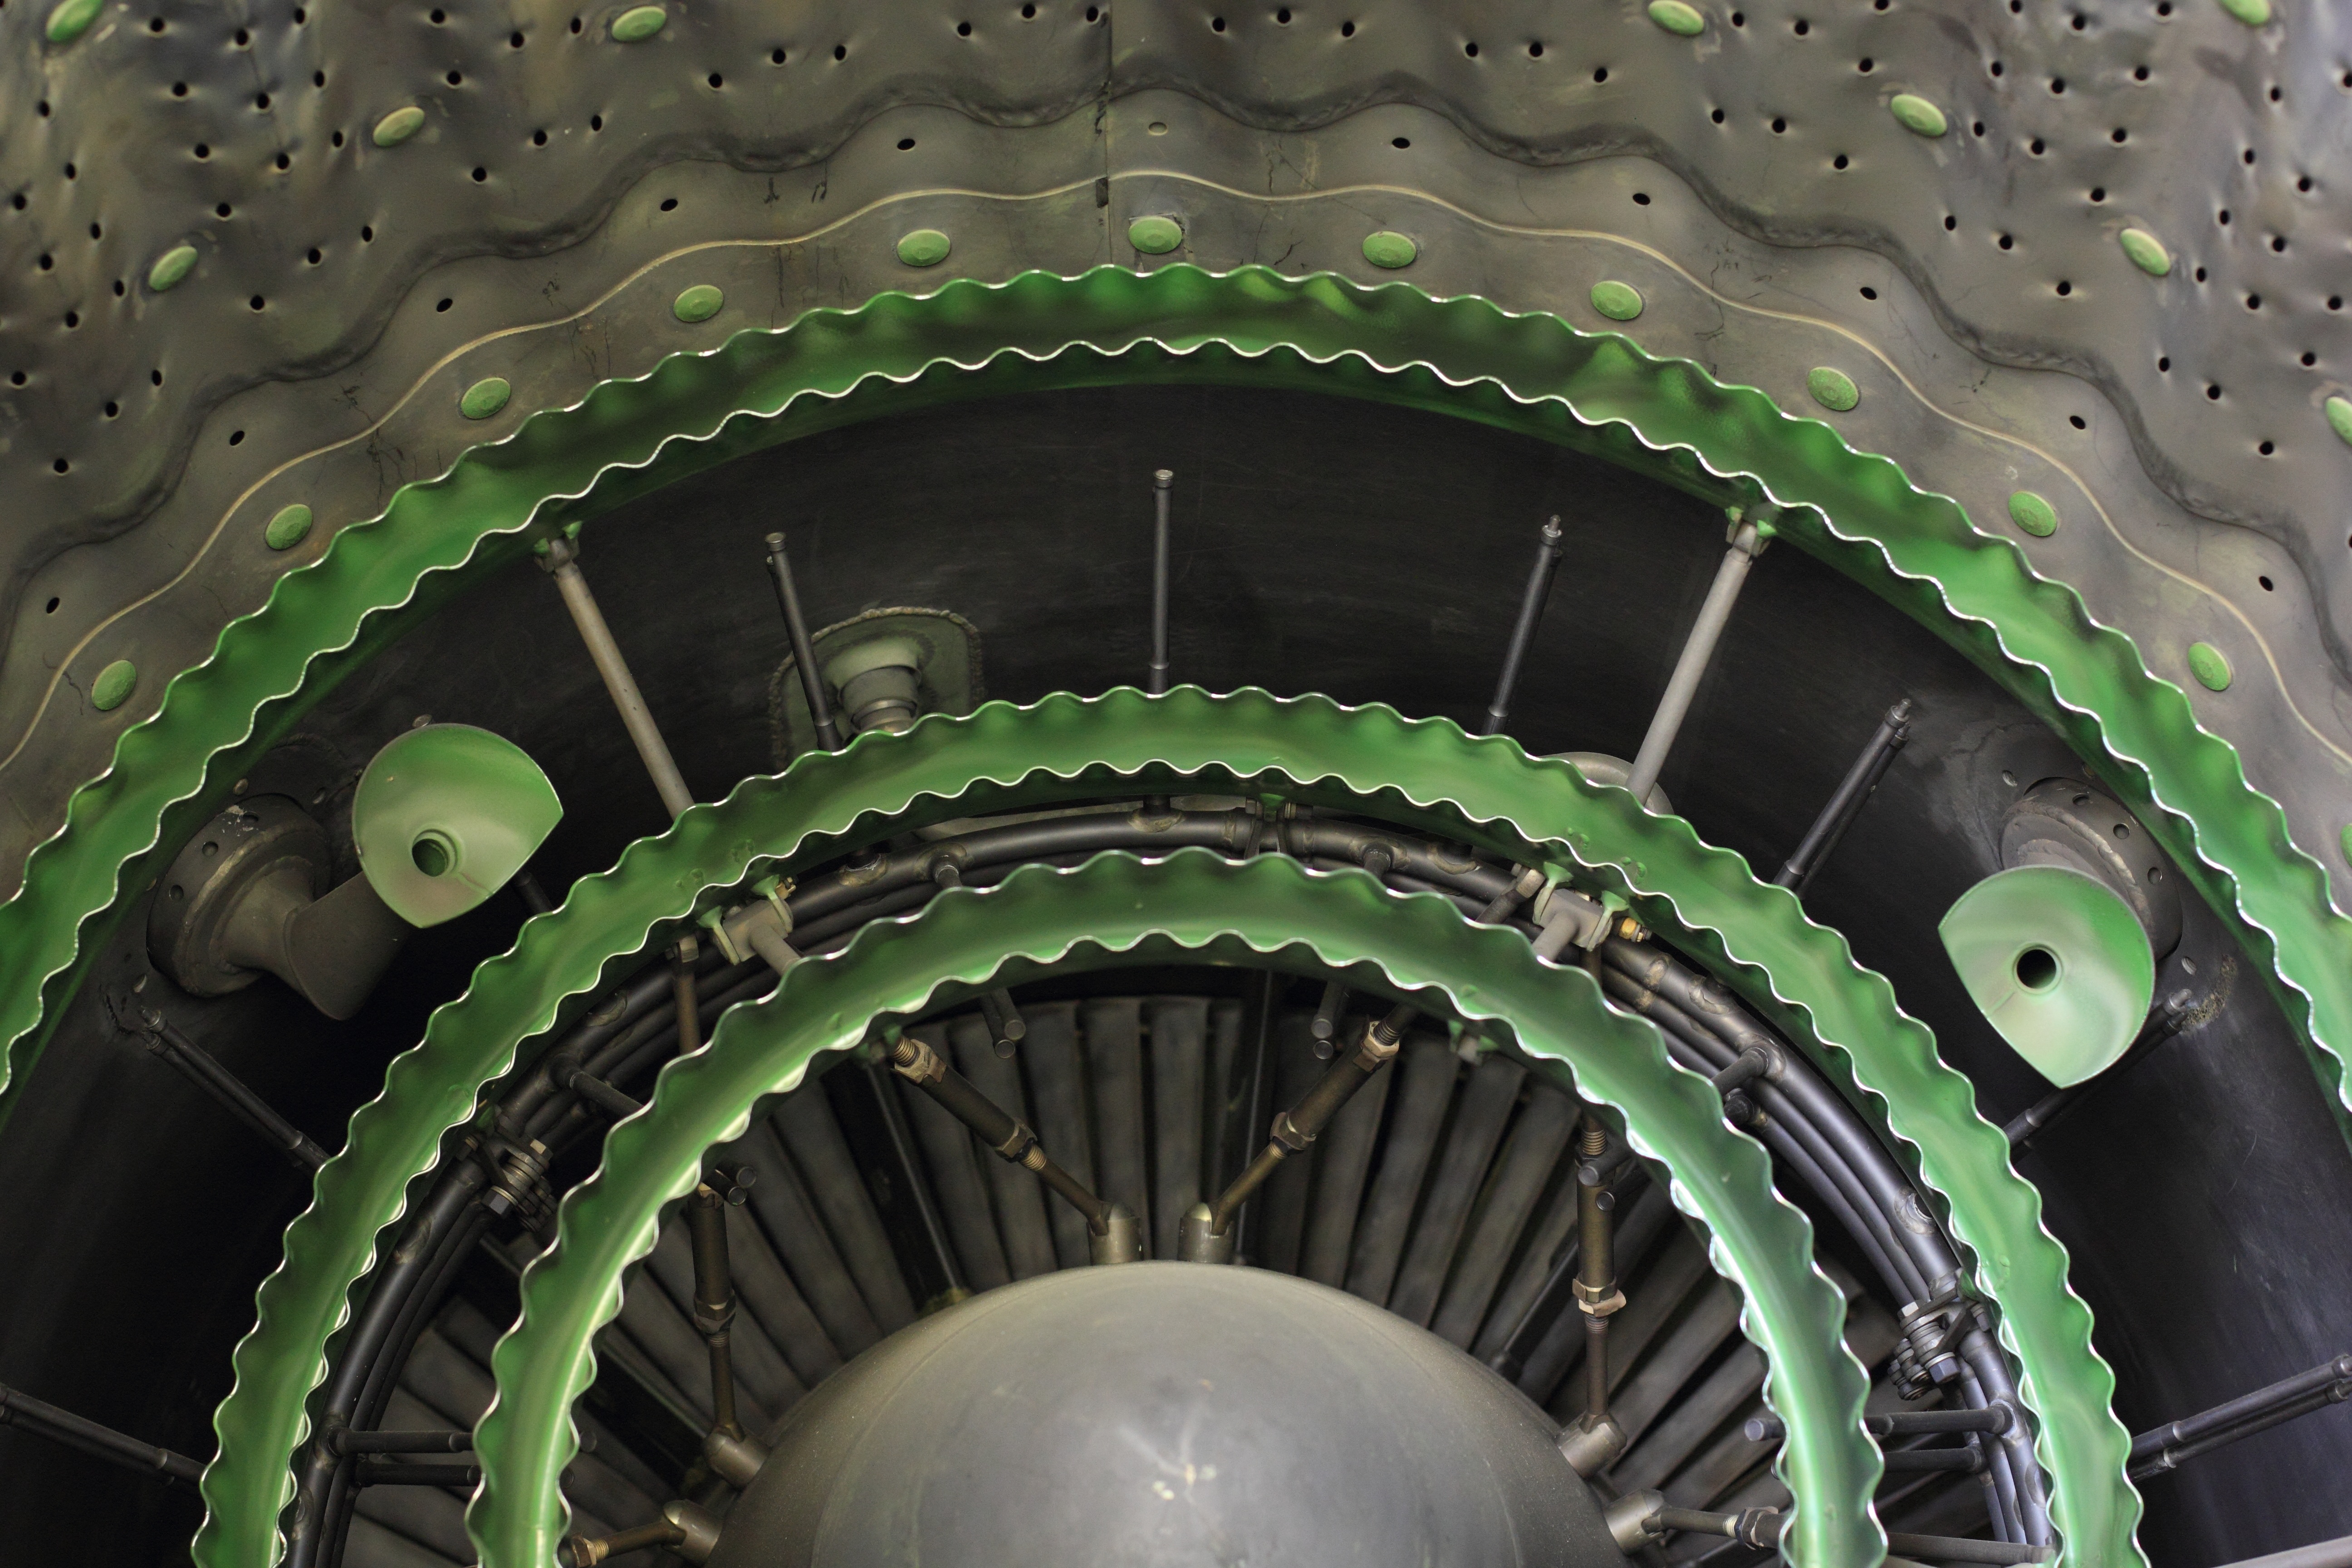
wheel, military, green, museum, tire, turbine, engine, germany, koblenz, afterburner, automotive tire, aircraft engine, j79